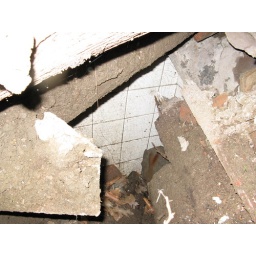
Closer look at the wall under the &amp;quot;middle hole&amp;quot; in the hill on 133 St.